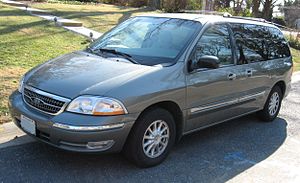
Ford Windstar
Ford Windstar (1999−2003)
Ford Windstar var en MPV bygget af Fords amerikanske afdeling på basis af den øvre mellemklassebil Ford Taurus mellem starten af 1994 og slutningen af 2003.